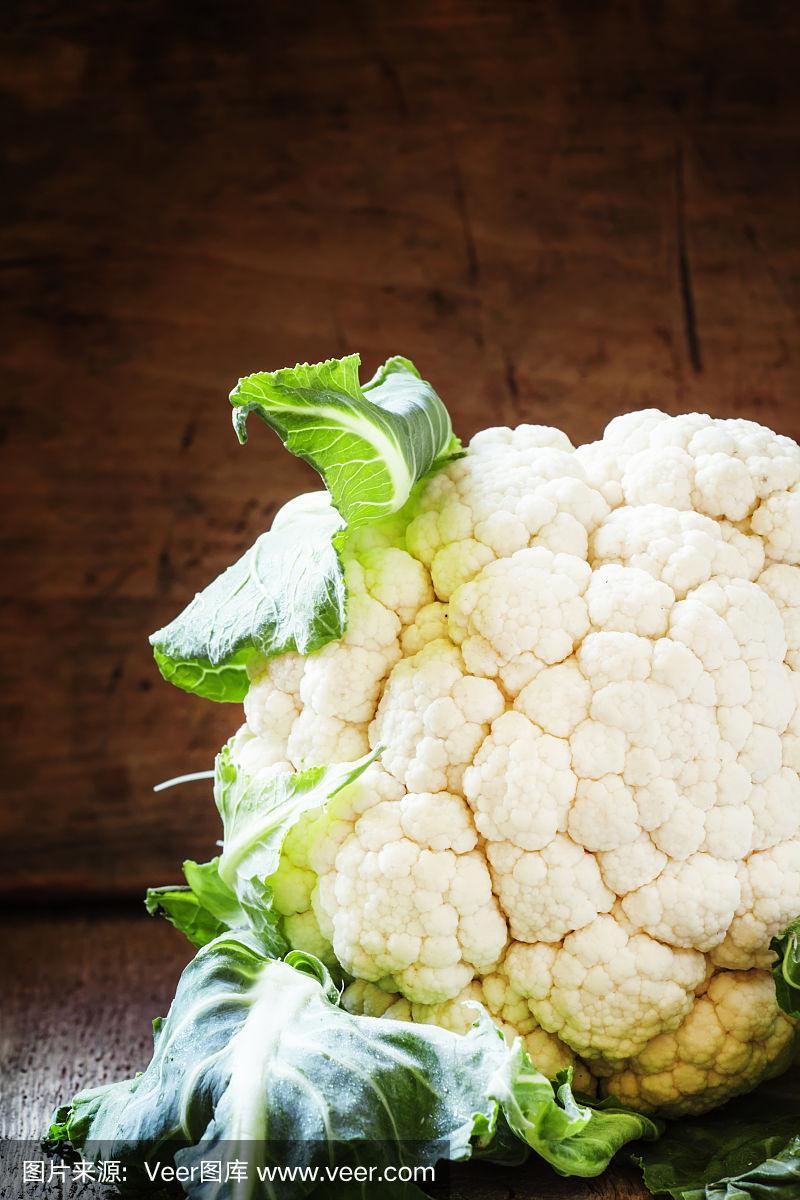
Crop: unknown
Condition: cauliflower